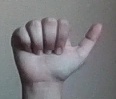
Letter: dhad